Scarborough Junction

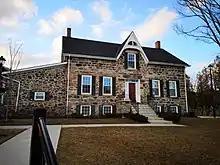
Built in 1840, Thornbeck-Bell House is an example of an early residence in Scarborough Junction.

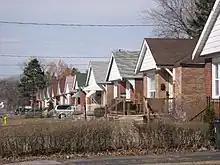
Houses in Scarborough Junction

The first European settlement in the area was the town of Strangford established at what is today the intersection of Victoria Park and St. Clair in 1863. Another small town named Mortlake was established in 1865. The town's main building, the Halfway House Hotel, survives today at Black Creek Pioneer Village where it was moved in 1962. The small farming communities changed when the area became the meeting point of two major railways. The Grand Trunk Railway laid track through the area in 1856 and the Toronto and Nipissing Railway arrived in 1873. The business of the area changed from farming to supporting travellers and maintaining the railroads. The two towns, Strangford and Mortlake, merged into Scarborough Junction. By 1896 Scarborough Junction became the most populated of all the villages in the Township of Scarborough.